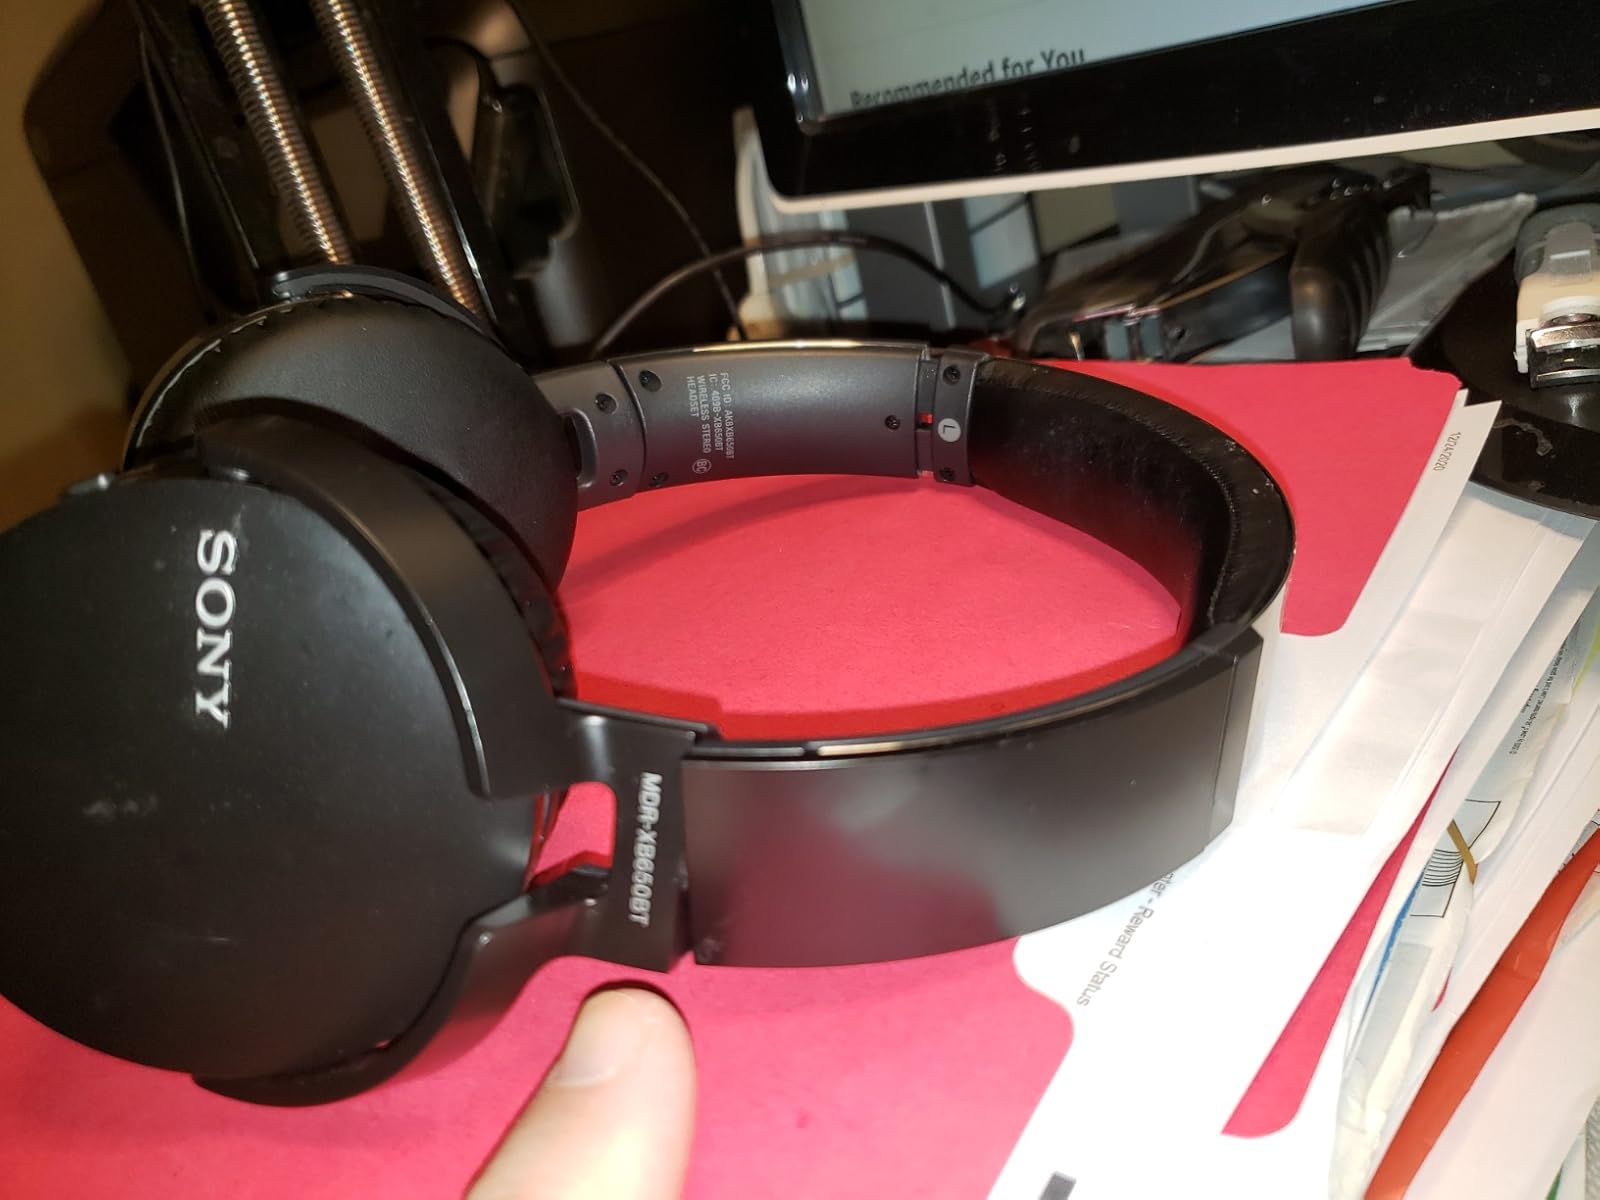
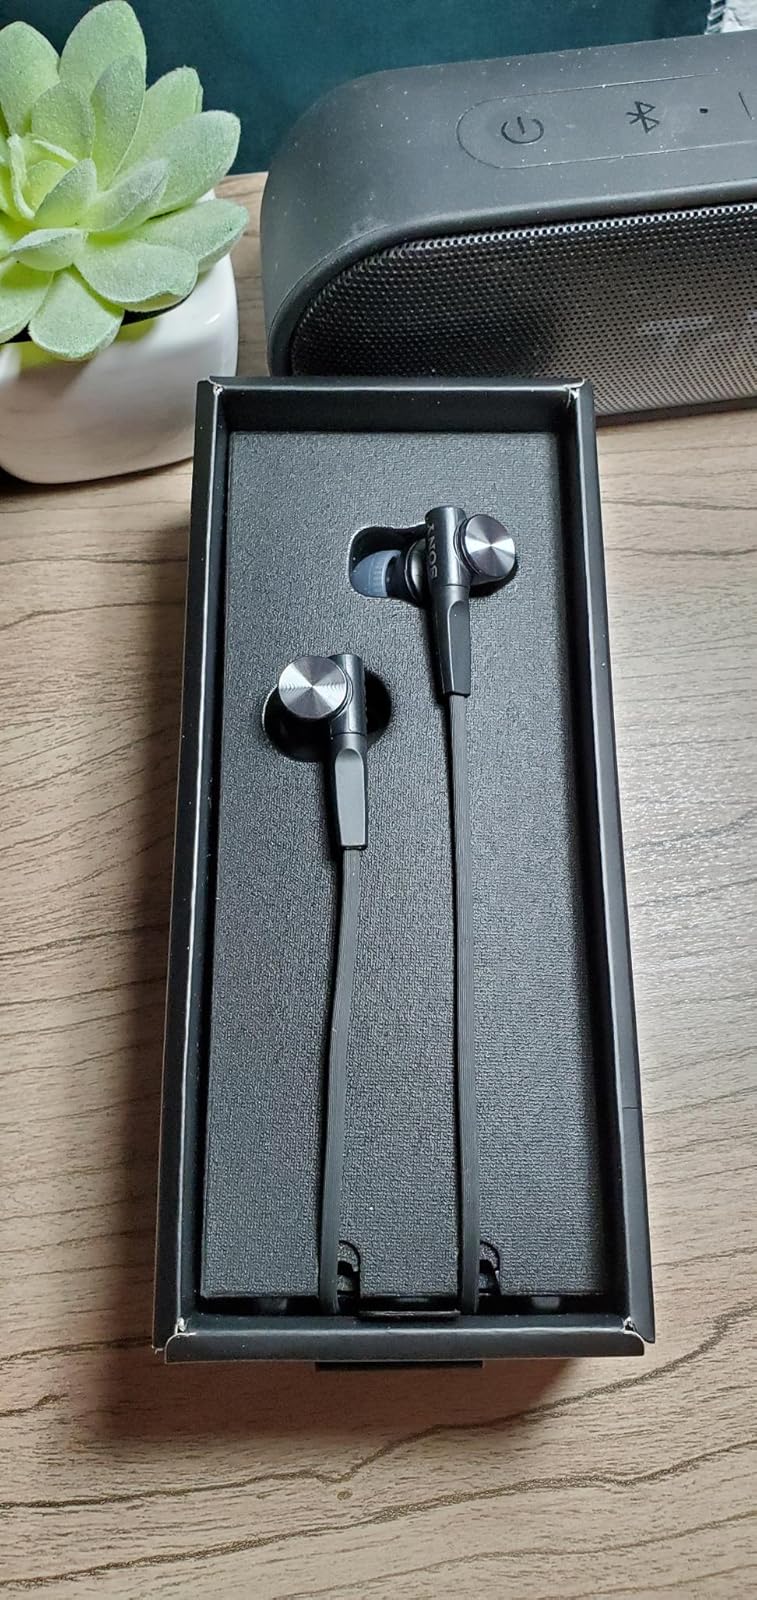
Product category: headphones
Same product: no